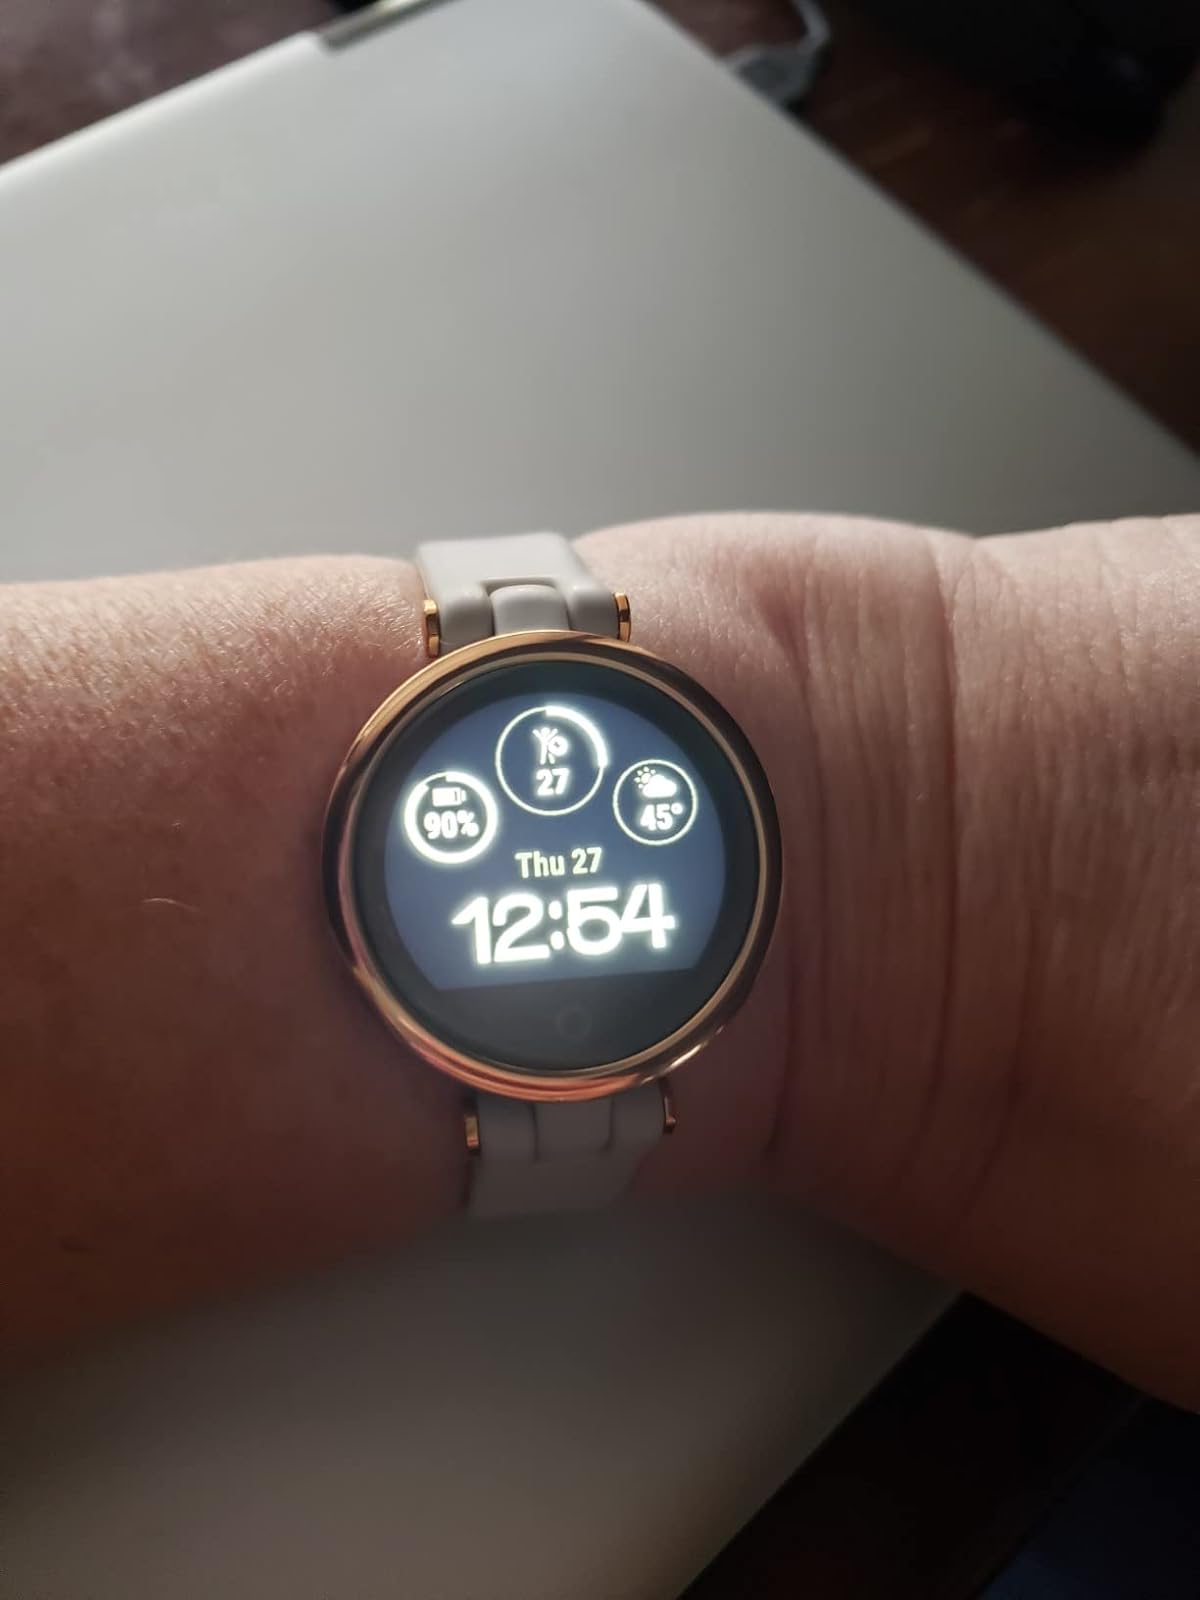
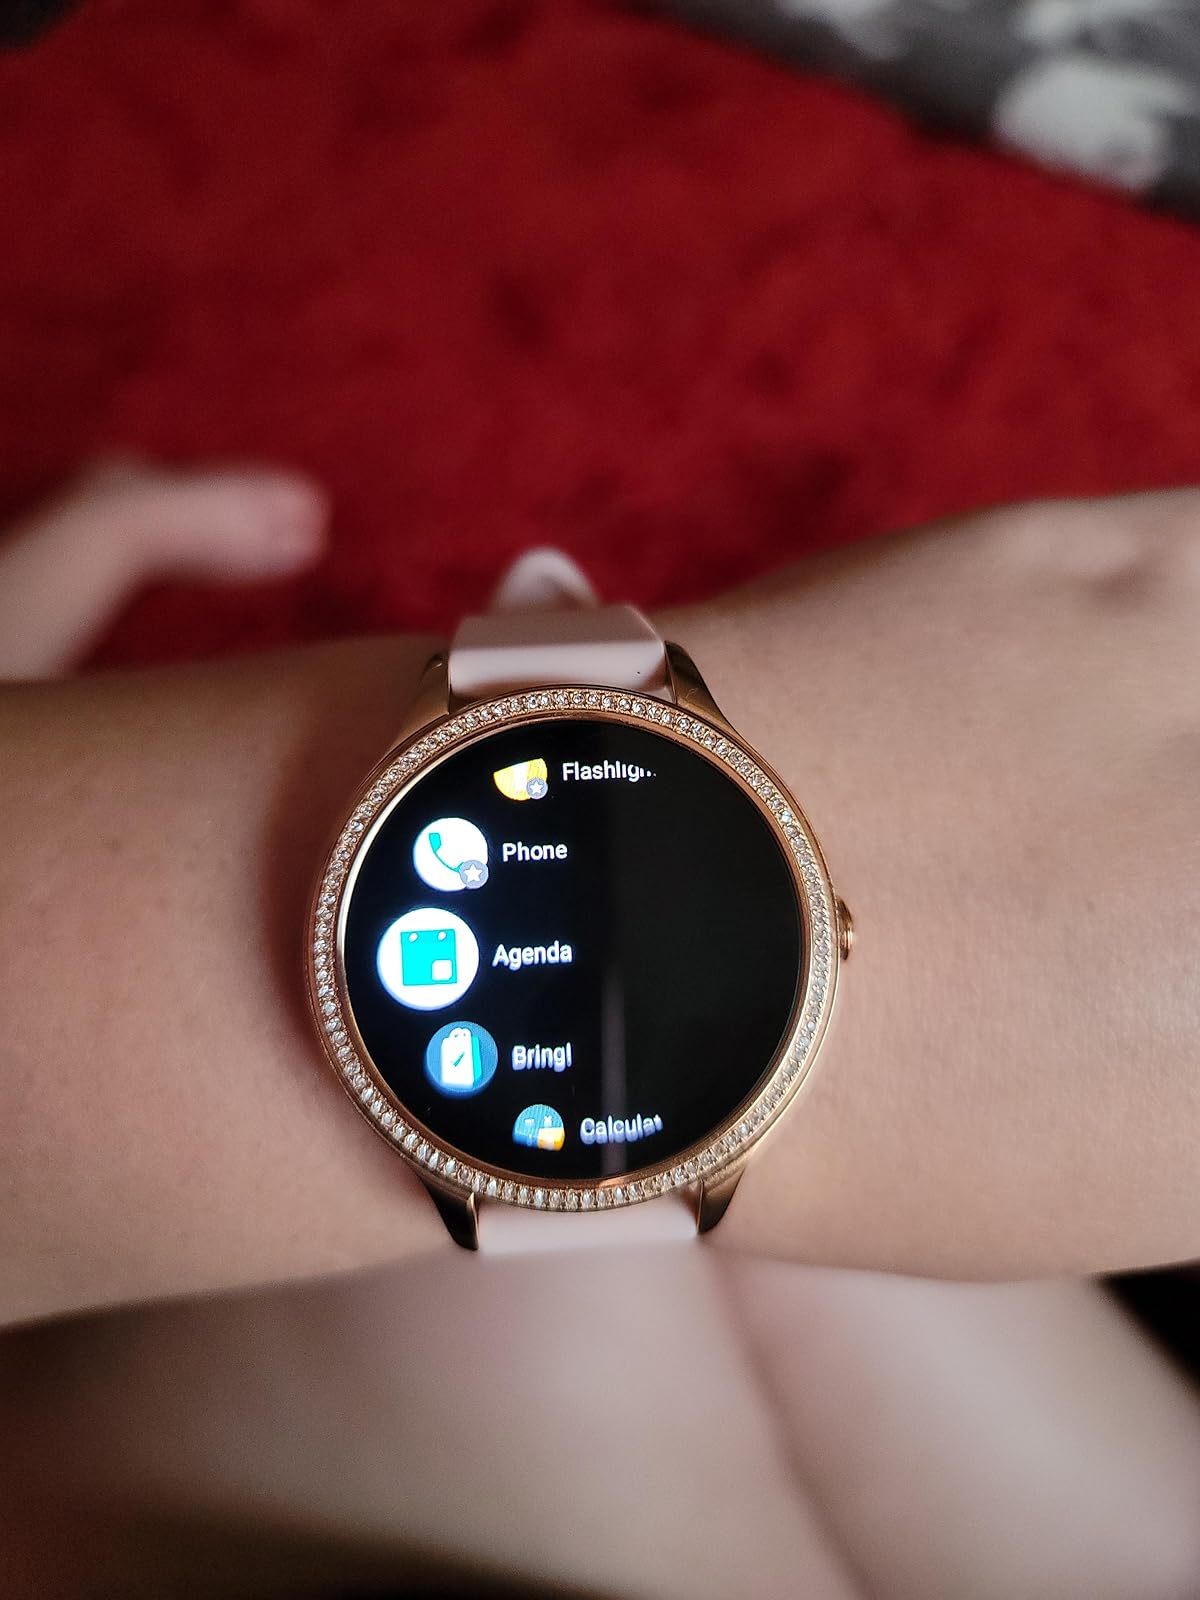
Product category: smartwatch
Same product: no